Nero (band)

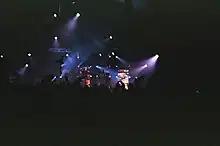
NERO performing at Camp Bisco X in Mariaville Lake, New York, on 9 July 2011.

The trio released their first single on MTA, "Innocence", in the United Kingdom on 26 April 2010. The single was released as a double A-side with the track "Electron" as a digital download, as well as on vinyl. The track peaked at number one hundred and sixty seven on the U.K. Singles Chart besides peaking at numbers sixteen and eleven on the Dance and Independent charts respectively. In November 2010, Nero unveiled their BBC Radio 1 Essential Mix. The mix went on to extreme critical acclaim and has been widely regarded as "The Greatest BBC Radio 1 Essential Mix of All Time". The mix was recorded at the height of the dubstep popularity and features a wide variety of genres such as; Drum and Bass, French House, Dubstep and Electronica. The 2010 Nero Essential Mix also later became a talking point on 4 September 2015 as there was a wide debate upon Reddit users on 'the best Essential Mix of all time'. On the website, users had a heavy favour of the mix (slightly edging out Zeds Dead in second place) even though it was recorded 5 years earlier, furthermore, it received the publicly voted awards of "Greatest Essential Mix of All Time" and "Fan Favorite Essential Mix" On 6 December 2010, Nero was nominated for the BBC's Sound of 2011 poll.